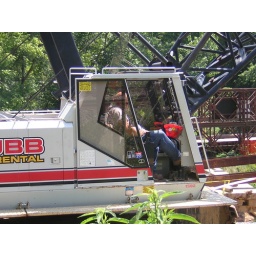
Sitting in the green house